Shiv Niwas Palace

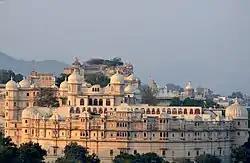
Shiv Niwas Palace, Udaipur

Shiv Niwas Palace is a former residence of the Maharana of Udaipur, Rajasthan, located on the banks of Lake Pichola.